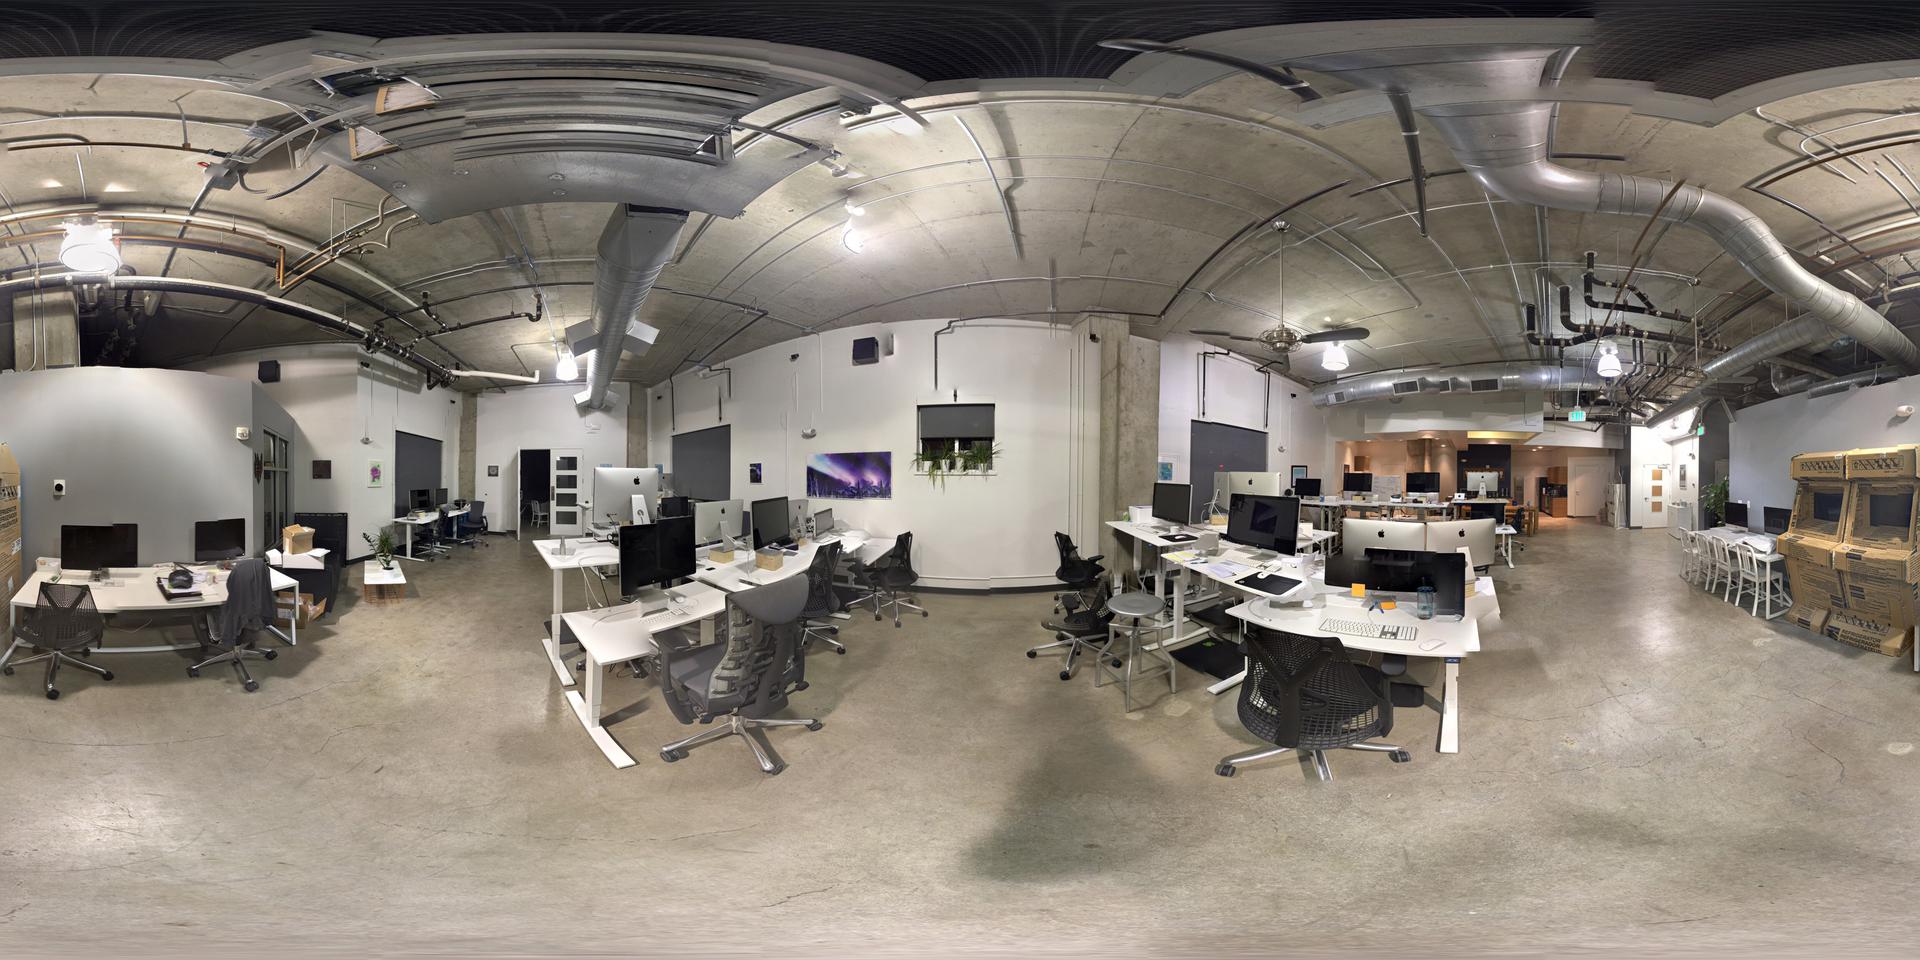
Referred object: the purple framed artwork by the small window

Referred object: turn slightly right to face the monitor on the nearest white desk

Referred object: the black swivel chair opposite the wall that has the window with the small plant